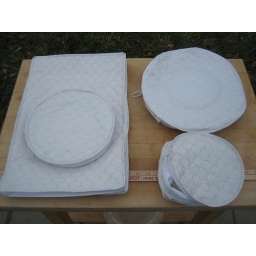
Put your plates and platters in these bags to keep them dust-free